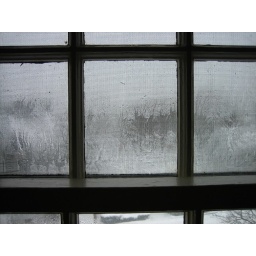
The windows really frost over if it's cold, although this looked way cooler in person than it does in this picture.